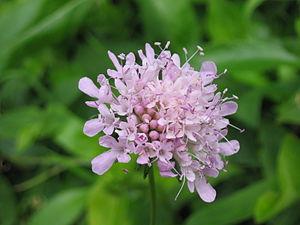
Scabiosa est un genre de plantes herbacées vivaces de la famille des Dipsacaceae selon la classification classique de Cronquist, de la famille des Caprifoliaceae selon la classification phylogénétique. Certaines de ses espèces sont appelées « scabieuse ».